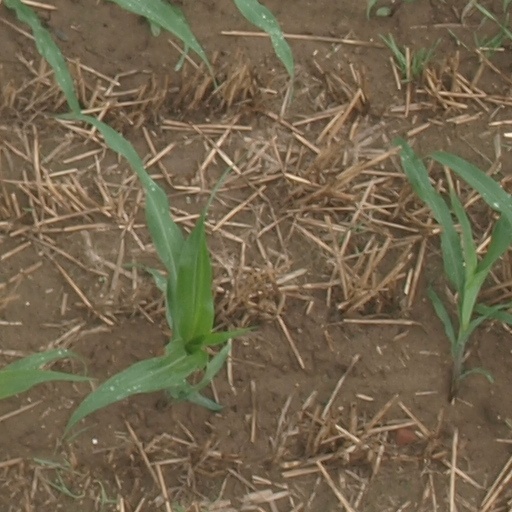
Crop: maize; corn